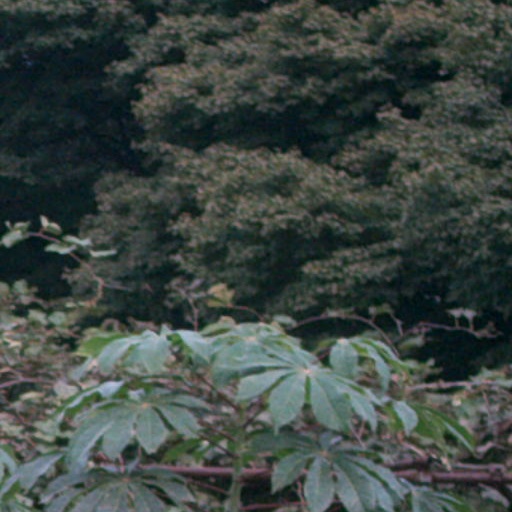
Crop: cassava